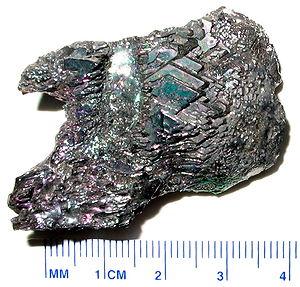
Le carbure de silicium est un composé chimique de formule SiC. C'est une céramique ultraréfractaire ultradure semiconductrice synthétique, qu'on peut trouver dans la nature sous la forme d'un minéral très rare, la moissanite.